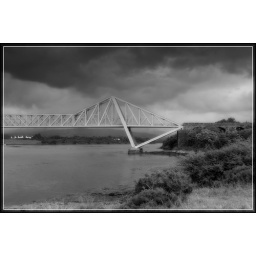
A rather dreamy view of the Connel road bridge over the bottom end of Loch Etive